Phalguna

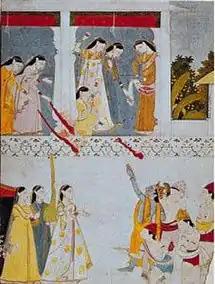
"Celebration of Spring by Krishna and Radha", 18th-century Mughal miniature; in the Guimet Museum, Paris.

Phagun ("Phagun") is a month of the Hindu calendar. In India's national civil calendar, Phalguna is the twelfth month of the year and corresponds with March/April in the Gregorian calendar.